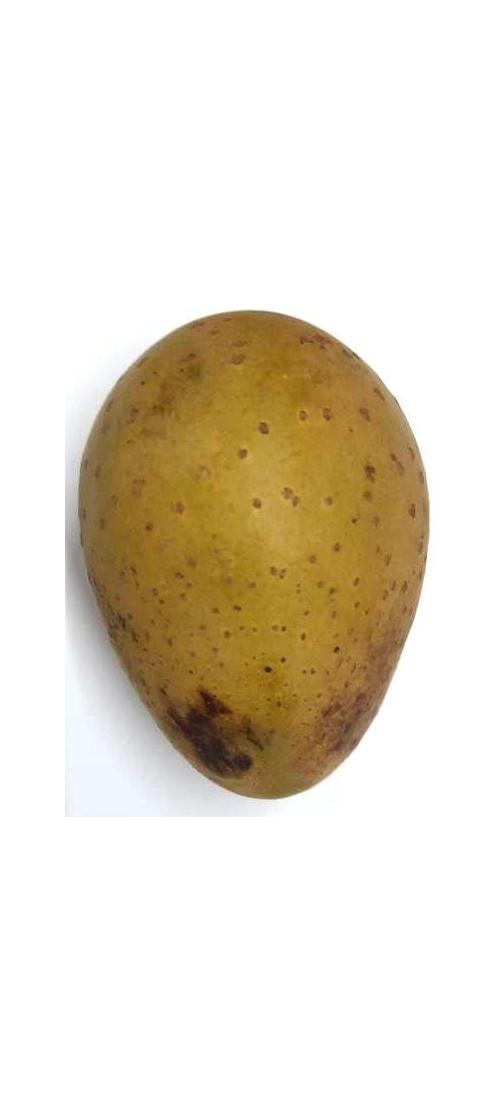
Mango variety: Gourmoti